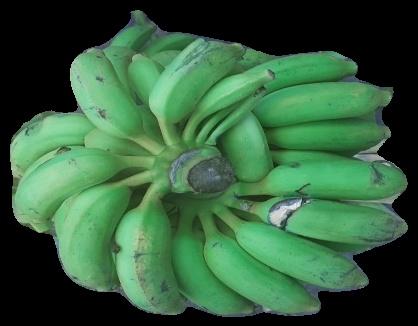
Variety: elakki-bale
Grade: grade2